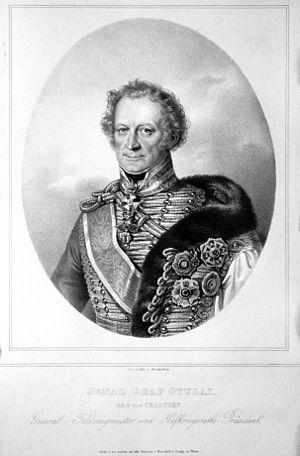
La bataille de Sacile se déroule le 16 avril 1809 à Sacile, lors de la campagne d'Allemagne et d'Autriche, et oppose l'armée française d'Italie commandée par le vice-roi Eugène de Beauharnais à l'armée autrichienne de l'archiduc Jean d'Autriche. Après avoir contenu avec succès les assauts français dans la matinée, les Autrichiens lancent une contre-attaque qui décide de la victoire en refoulant les Franco-Italiens du champ de bataille.